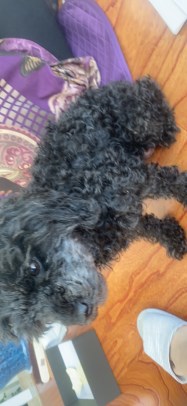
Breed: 7449-n000128-teddy